RMS Lusitania

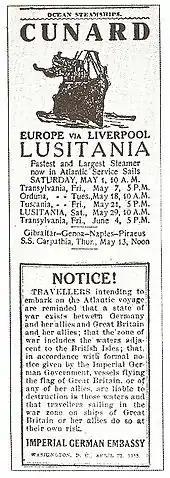
The warning issued by the Imperial German Embassy about travel to the UK, co-incidentally juxtaposed with an advert for the Lusitania.

"Lusitania", commanded by Commodore James Watt, moored at the Liverpool landing stage for her maiden voyage at 4:30 pm on Saturday 7 September 1907 as the onetime Blue Riband holder vacated the pier. At the time "Lusitania" was the largest ocean liner in service and would continue to be until the introduction of "Mauretania" in November that year. A crowd of 200,000 people gathered to see her departure at 9:00 pm for Queenstown, where she was to take on more passengers. She anchored again at Roche's Point, off Queenstown, at 9:20 am the following morning, where she was shortly joined by "Lucania", which she had passed in the night, and 120 passengers were brought out to the ship by tender bringing her total of passengers to 2,320.